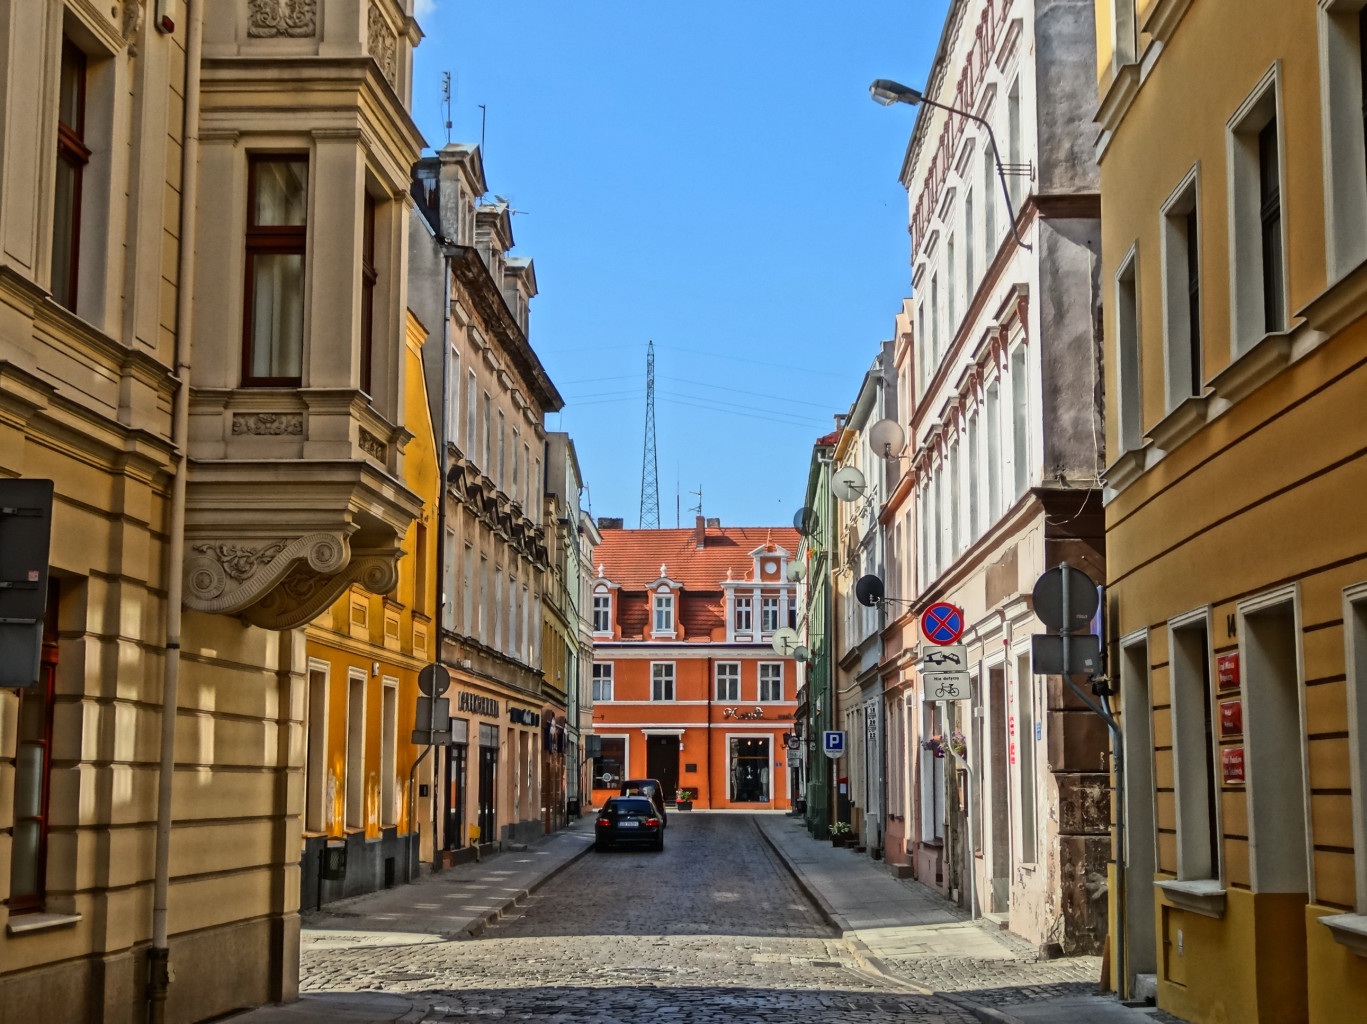
architecture, road, street, town, alley, city, cityscape, downtown, facade, lane, waterway, infrastructure, picturesque, poland, neighbourhood, urban area, residential area, bydgoszcz, human settlement, jezuicka street